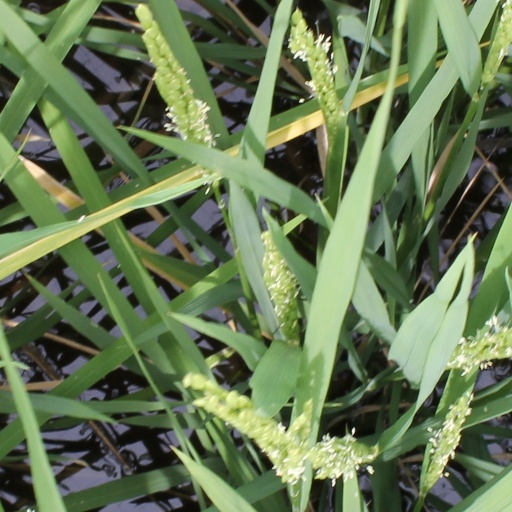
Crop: rice